Pt. Ram Lakhan Shukla Government Post Graduate College Alapur

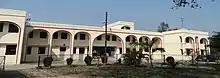

Pt. Ram Lakhan Shukla Rajkeey Post Graduate College Alapur is a postgraduate government college. M.A., B.A., B.Com., and Bsc. classes are available. The government college affiliates to the Dr. Ram Manohar Lohia Avadh University Faizabad, India, since 1994.